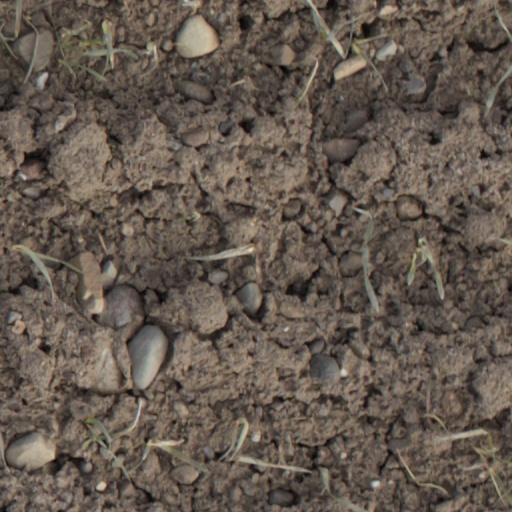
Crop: wheat